Yoshio Yoda

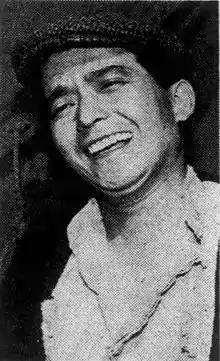
Yoda in 1965

James Yoshio Yoda (March 31, 1934 – January 13, 2023) was a Japanese-born American actor and businessman who played Takeo Fujiwara in the American television series "McHale's Navy".